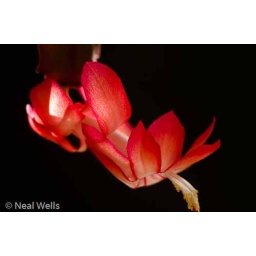
This lone blossom, photographed against a black backdrop, almost looks like a bird in flight.